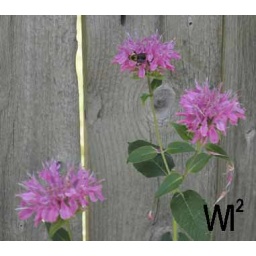
Bee harvesting at pink flowers in my garden